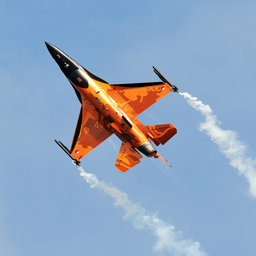
An orange and red fighter jet flying in the sky.
A jet airplane flying in the daytime sky.
an image of a fire fighter plane flying in the air
A bright orange fighter jet is flying through the air and leaving a smoke trail.
an orange plane flying by in a blue sky